Hyksos

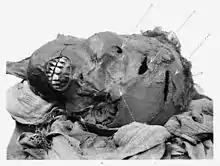
Mummified head of Seqenenre Tao, bearing axe wounds. The common theory is that he died in a battle against the Hyksos.

Manetho's invasion narrative is "nowadays rejected by most scholars." It is likely that more recent foreign invasions of Egypt influenced him. Instead, it appears that the establishment of Hyksos rule was mostly peaceful and did not involve an invasion of an entirely foreign population. Archaeology shows a continuous Asiatic presence at Avaris for over 150 years before the beginning of Hyksos rule, with gradual Canaanite settlement beginning there during the Twelfth Dynasty. Strontium isotope analysis of the inhabitants of Middle Kingdom and Second Intermediate Period Avaris also dismissed the invasion model in favor of a migration one. Contrary to the model of a foreign invasion, the study did not find more males moving into the region, but instead found a sex bias towards females, with a high proportion of 77% of females being non-locals.